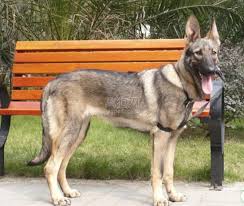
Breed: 258-n000104-Black_sable